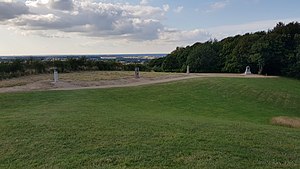
Skamlingsbanken / Mindesmærkerne
De 4 mindesmærker
De 4 mindesmærker vest for talerstolen. Fra venstre mod højre er det Peder Skau, Christian Flor, Nicolai Frederik Severin Grundtvig og Mouritz Mørk Hansen
Skamlingsbanken er en 2-3 km lang randmoræne i Sydjylland mellem Kolding og Hejlsminde. Dens top Højskamling, hvorfra man kan se langt ud over det meget kuperede område, var med sine 113 m o.h. det højeste punkt i det historiske Sønderjylland. Banken ligger i Vejstrup Sogn, som hørte til Hertugdømmet Slesvig, men var et af dem, der ved fredsslutningen efter krigen i 1864 blev indlemmet i Kongeriget Danmark. Sognet kom således ikke under preussisk styre frem til Genforeningen i 1920 og hører derfor ikke til Sønderjylland efter den nutidige definition.